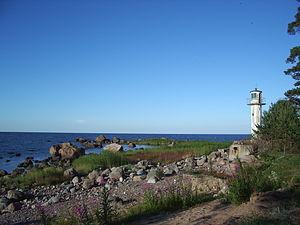
Vergi est un village de la commune de Vihula du comté de Viru-Ouest en Estonie.
Le phare de Vergi est un feu situé dans la commune d'Haljala, sur la péninsule de Vergi, dans le Comté de Viru-Ouest, en Estonie, sur le golfe de Finlande.